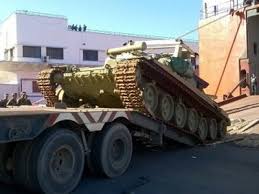
Label: Tank